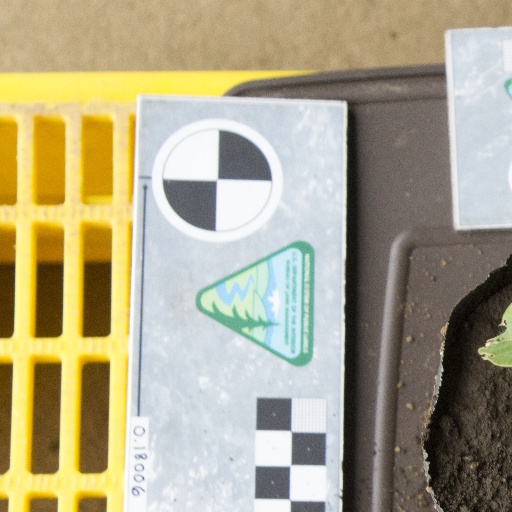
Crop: soybean